Elm Bluff Plantation

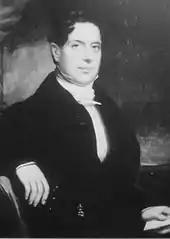
Portrait of John Jay Crocheron, painted in 1825.

By 1840, John Jay Crocheron had transferred the running of the mercantile business in Cahaba to his half-brother, Richard Conner Crocheron, one of his many relatives who had moved to Alabama from New York. His brick mansion at Cahaba burned in the early 20th century, although some of the monumental brick columns remain, known now as the "Crocheron Columns."